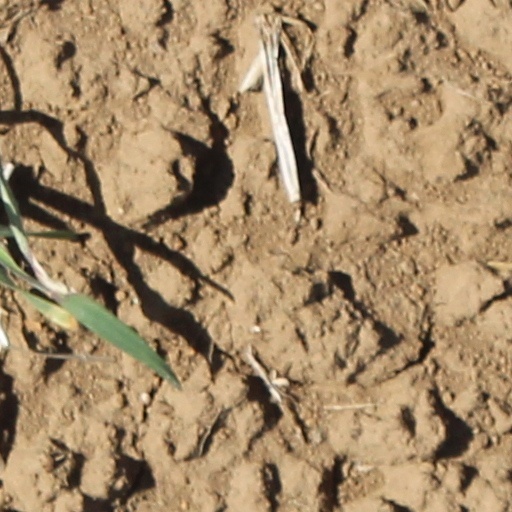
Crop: wheat